Kate MccGwire

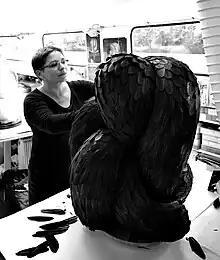
Kate MccGwire at work in her studio

Kate MccGwire (born 1964) is a British sculptor who specializes in the medium of feathers. She was born in Wroxham, Norfolk, and grew up at a boatyard. Her mother was a teacher, and her father was the managing director of a boat holiday company. She was educated at Manchester Polytechnic, Surrey Institute of Art & Design, University College and the Royal College of Art. MccGwire uses a Dutch barge moored on the Thames at Platt's Eyot, Hampton, as her studio.